Samira Mustafaeva

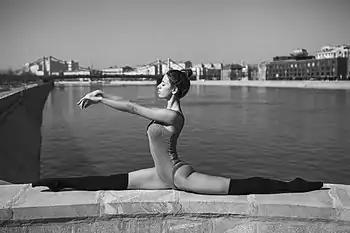
Mustafaeva in Moscow

Samira Mustafaeva was born in Saint-Petersburg, on January 15, 1993. She graduated from Lesgaft National State University of Physical Education, Sport and Health, St. Petersburg. She was introduced to the sport when she was 5 years old. In 2006, at the Olympics, she was noticed by the Russian National team coach, Zaripova Amina Vasilovna. Mustafaeva was invited to the training camp in Moscow in the Olympic village for two weeks. Based on her skills shown there, she was then invited to continue training in Moscow.